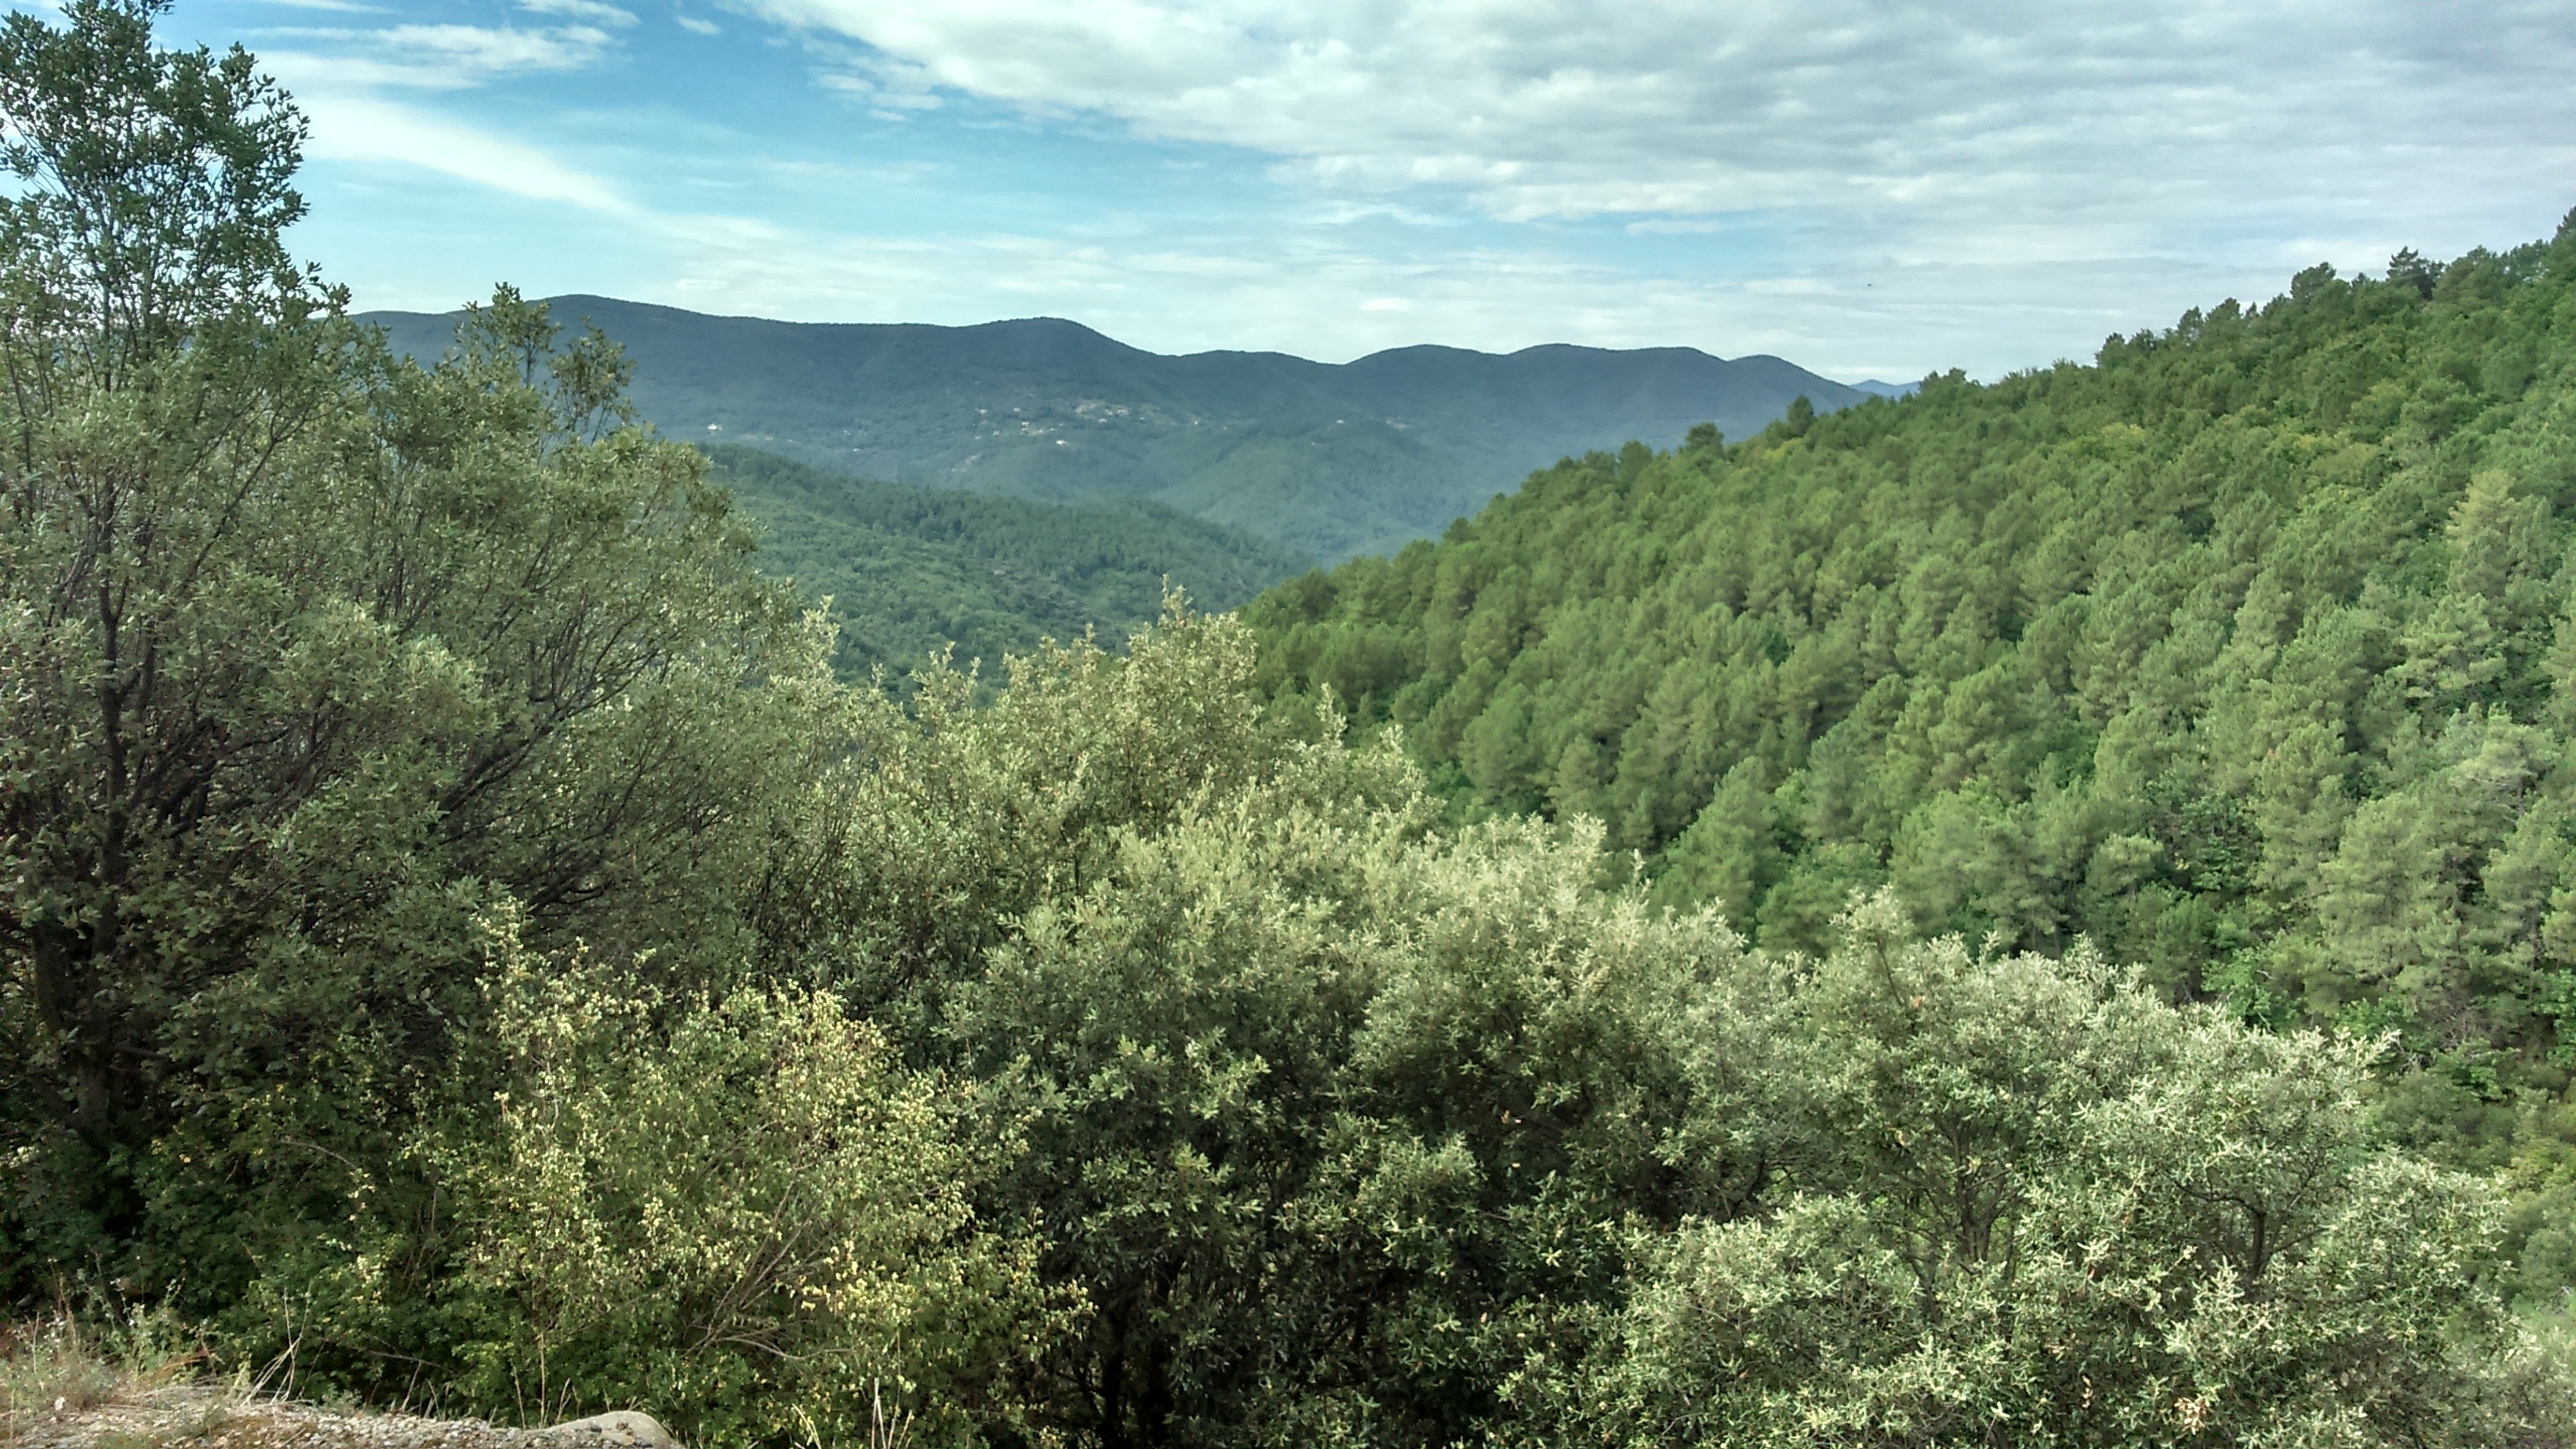
landscape, tree, nature, forest, wilderness, walking, mountain, trail, meadow, hill, valley, mountain range, green, national park, ridge, trees, mountains, vegetation, rainforest, plateau, woodland, cevennes, habitat, ecosystem, biome, natural environment, geographical feature, woody plant, mountainous landforms, temperate broadleaf and mixed forest, temperate coniferous forest